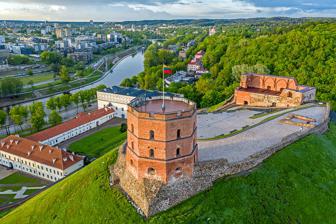
Building: Gediminas' Tower
Country: Lithuania
Year built: 1409
Historic tower in Lithuania Gediminas Castle Tower Native name Gedimino pilies bokštas ( Lithuanian ) Tower in 2021 Type Castle tower Location Vilnius , Lithuania Coordinates 54°41′12″N 25°17′27″E / 54.6867°N 25.2907°E / 54.6867; 25.2907 Built Wooden castle: c. 13th century Brick castle: 1409 Restored: 1933 Architectural style(s) Brick gothic UNESCO World Heritage Site Official name Vilnius Old Town Type Cultural Criteria II, IV Designated 1994 (18th session ) Reference no. 541 Country Lithuania Region Europe and North America Cultural Monuments of Lithuania Type National Designated 20 November, 2001 Reference no. 24709 Gediminas' Tower ( Lithuanian : Gedimino pilies bokštas ) is the remaining part of the Upper Castle on top of the Gediminas Hill in Vilnius , Lithuania. It has a viewing platform that offers scenic views of Vilnius Old Town and Vilnius Central Business District . History The first wooden fortifications were built by Gediminas , Grand Duke of Lithuania ( c. 1275 –1341). The first brick castle was completed in 1409 by Grand Duke Vytautas . The three-floor tower was rebuilt in 1933 by Polish architect Jan Borowski. Some remnants of the old castle have been restored, guided by archaeological research. The hilltop can be reached on foot or by lift . The tower houses a museum exhibiting archaeological findings from the hill and the surrounding areas. This building is three stories tall and is made of decades-old bricks. The museum has models of Vilnius castles from the 14th to the 17th centuries, armament, and iconographic material of the Old Vilnius . Gediminas' Tower is an important state and historic symbol of the city of Vilnius and of Lithuania itself. It was depicted on the former national currency, the litas , and is mentioned in numerous Lithuanian patriotic poems and folk songs. The flag of Lithuania was re-hoisted atop the tower on 7 October 1988, during the independence restoration movement. A reconstruction of the Royal Palace of Lithuania was completed in 2009, and is located near the base of the hill upon which the tower stands. Legend Gediminas' Tower Gediminas' Tower before it was rebuilt in the 1930s Long ago, the Lithuanian Grand Duke Gediminas was hunting in the woods of Šventaragis Valley . The hunt was successful, and Duke Gediminas brought down a wild bull on a hilltop; but he grew weary in his limbs, and so the duke retired and spent the night there. Now Gediminas had a dream that, up on top of the same hill where he had been hunting that day, stood a great wolf made of iron, and it was howling as loudly as if it were a hundred wolves. The Duke asked the court magician Lizdeika to explain his dream to him. He interpreted it thus: this was an omen indicating that he should build a city in this place, which would later become known around the world and would become the magnificent capital city of Lithuania . Gediminas, obeying the will of the gods, began to build the future capital city, and a castle in the centre of it. The city was named Vilnius after the nearby river Vilnia . Gediminas' Tower is the only surviving part of that castle built by Gediminas. See also Three Crosses Pilies Street Cathedral Square, Vilnius Gothic architecture in Lithuania Gediminas' Cap Lithuania portal References Wikimedia Commons has media related to Gediminas Tower .